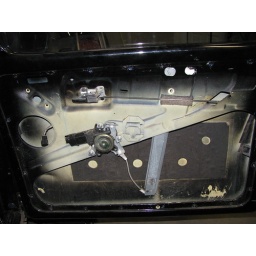
with the cage in the window cranks don't turn with out the door open, so swapping in some power window regulators.